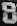
Number: 8